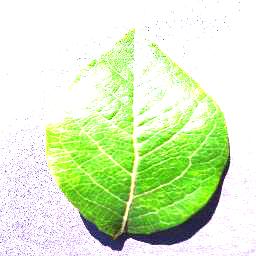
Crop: blueberry
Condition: healthy